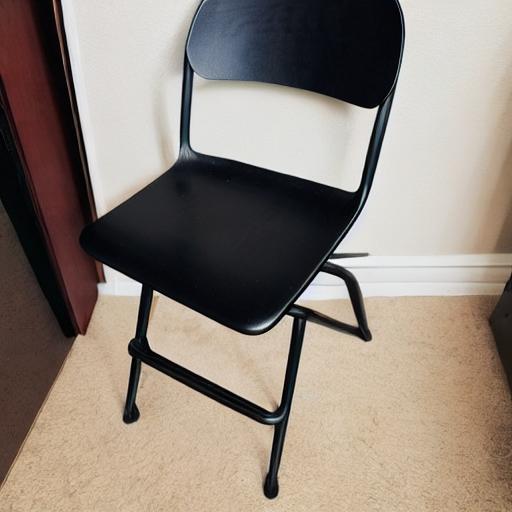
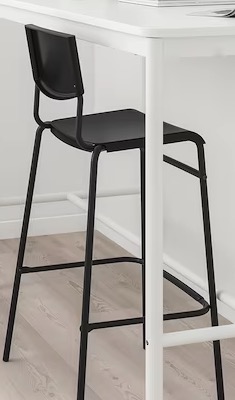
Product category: stool
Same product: no